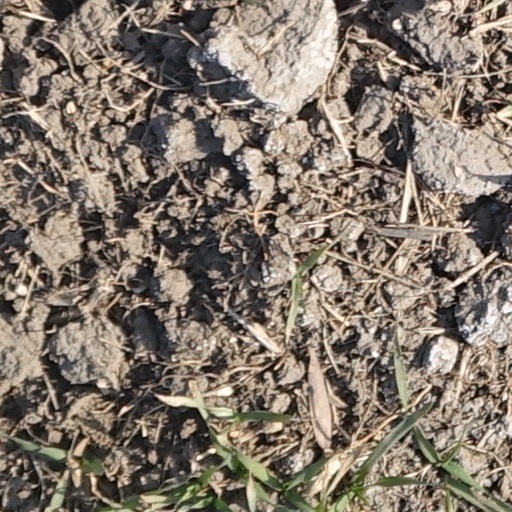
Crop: wheat